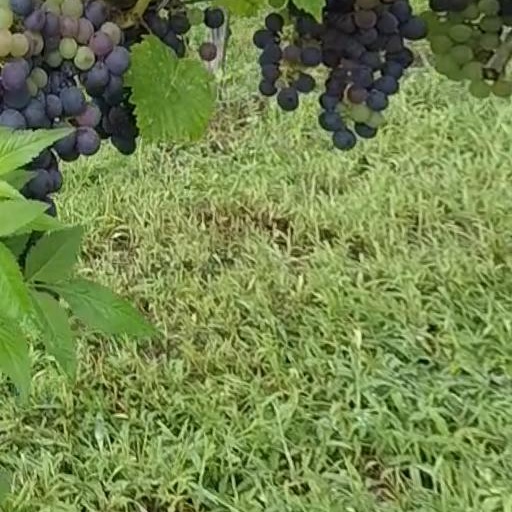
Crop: grape